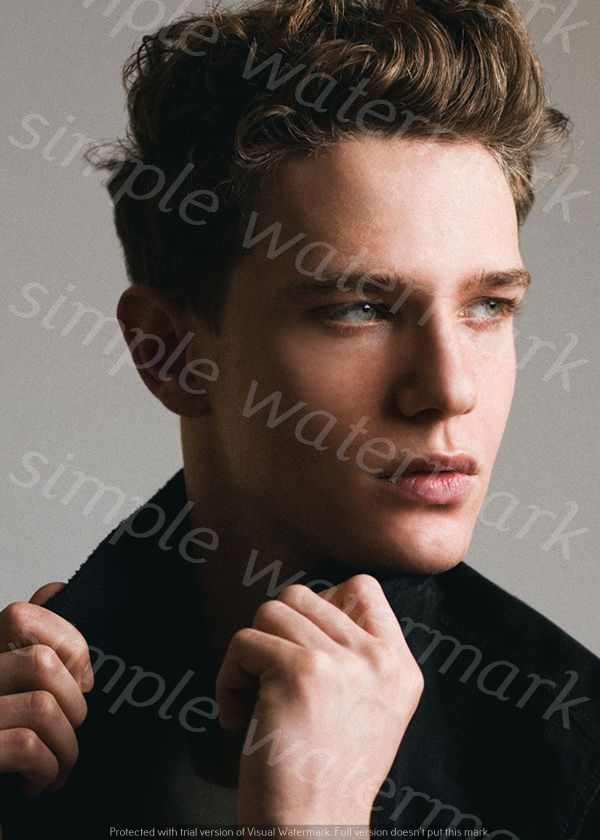
Label: Watermark